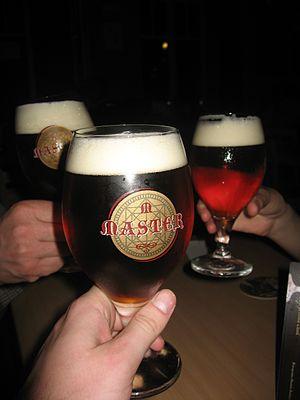
La bière tchèque a une histoire longue et complexe. Aujourd’hui, la République tchèque possède le privilège d’être le plus grand consommateur au monde de bière par habitant.
Pilsner Urquell en allemand, Plzeňský Prazdroj en tchèque, est une entreprise brassicole produisant, dans la ville de Plzeň, quatrième ville de la République tchèque, une bière du même nom. Urquell, ou Prazdroj, signifie « source originelle ».